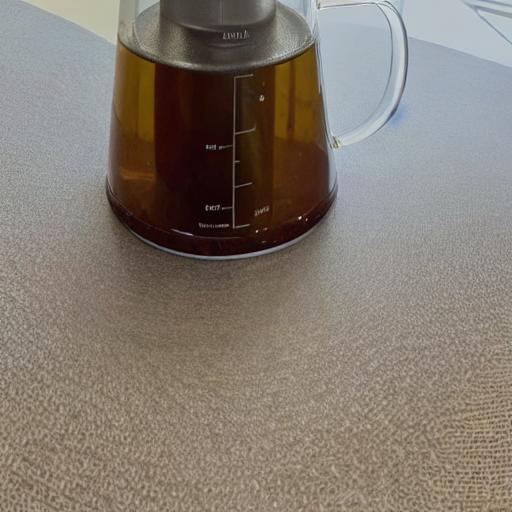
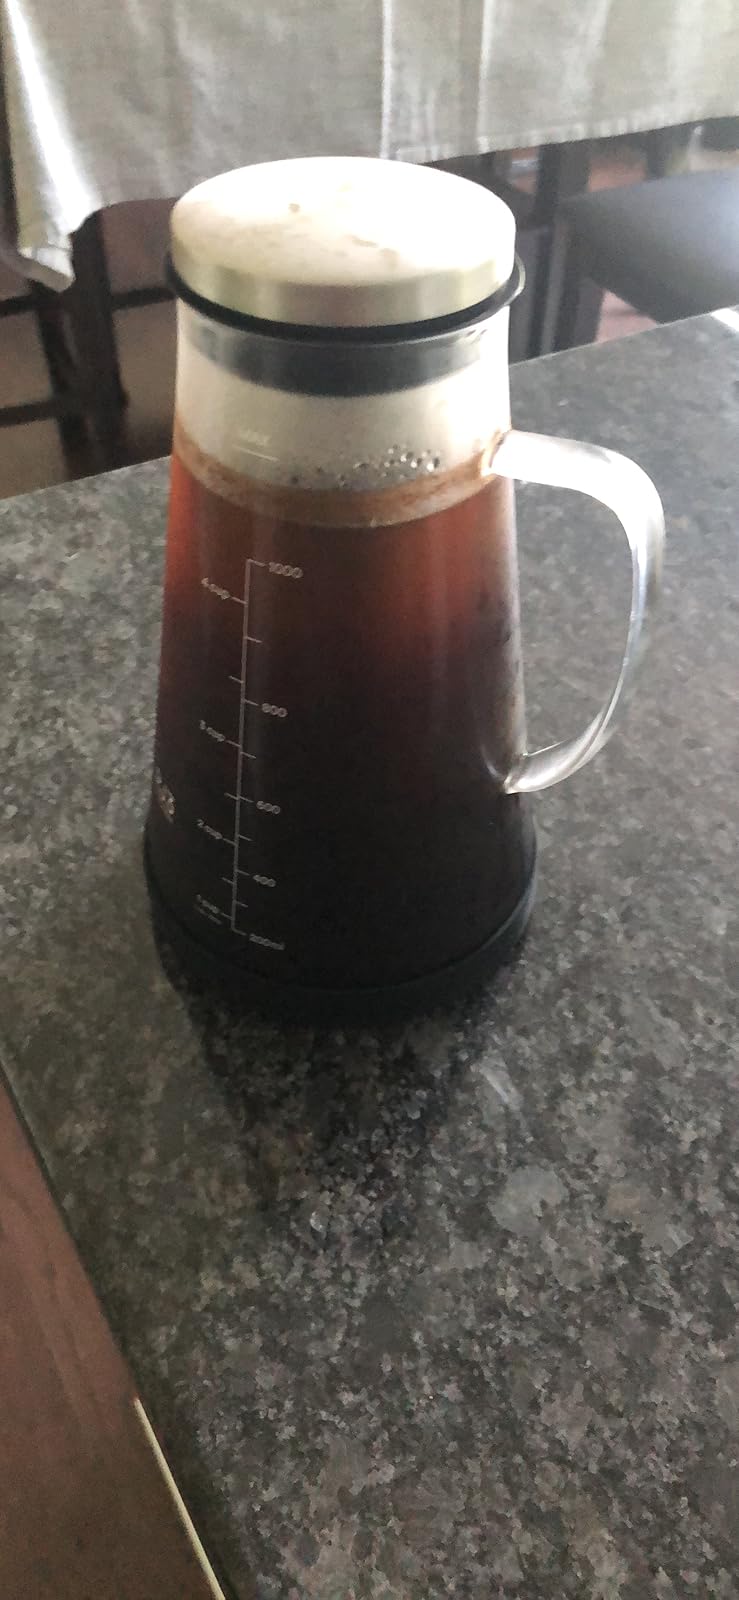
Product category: items_tea
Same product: no